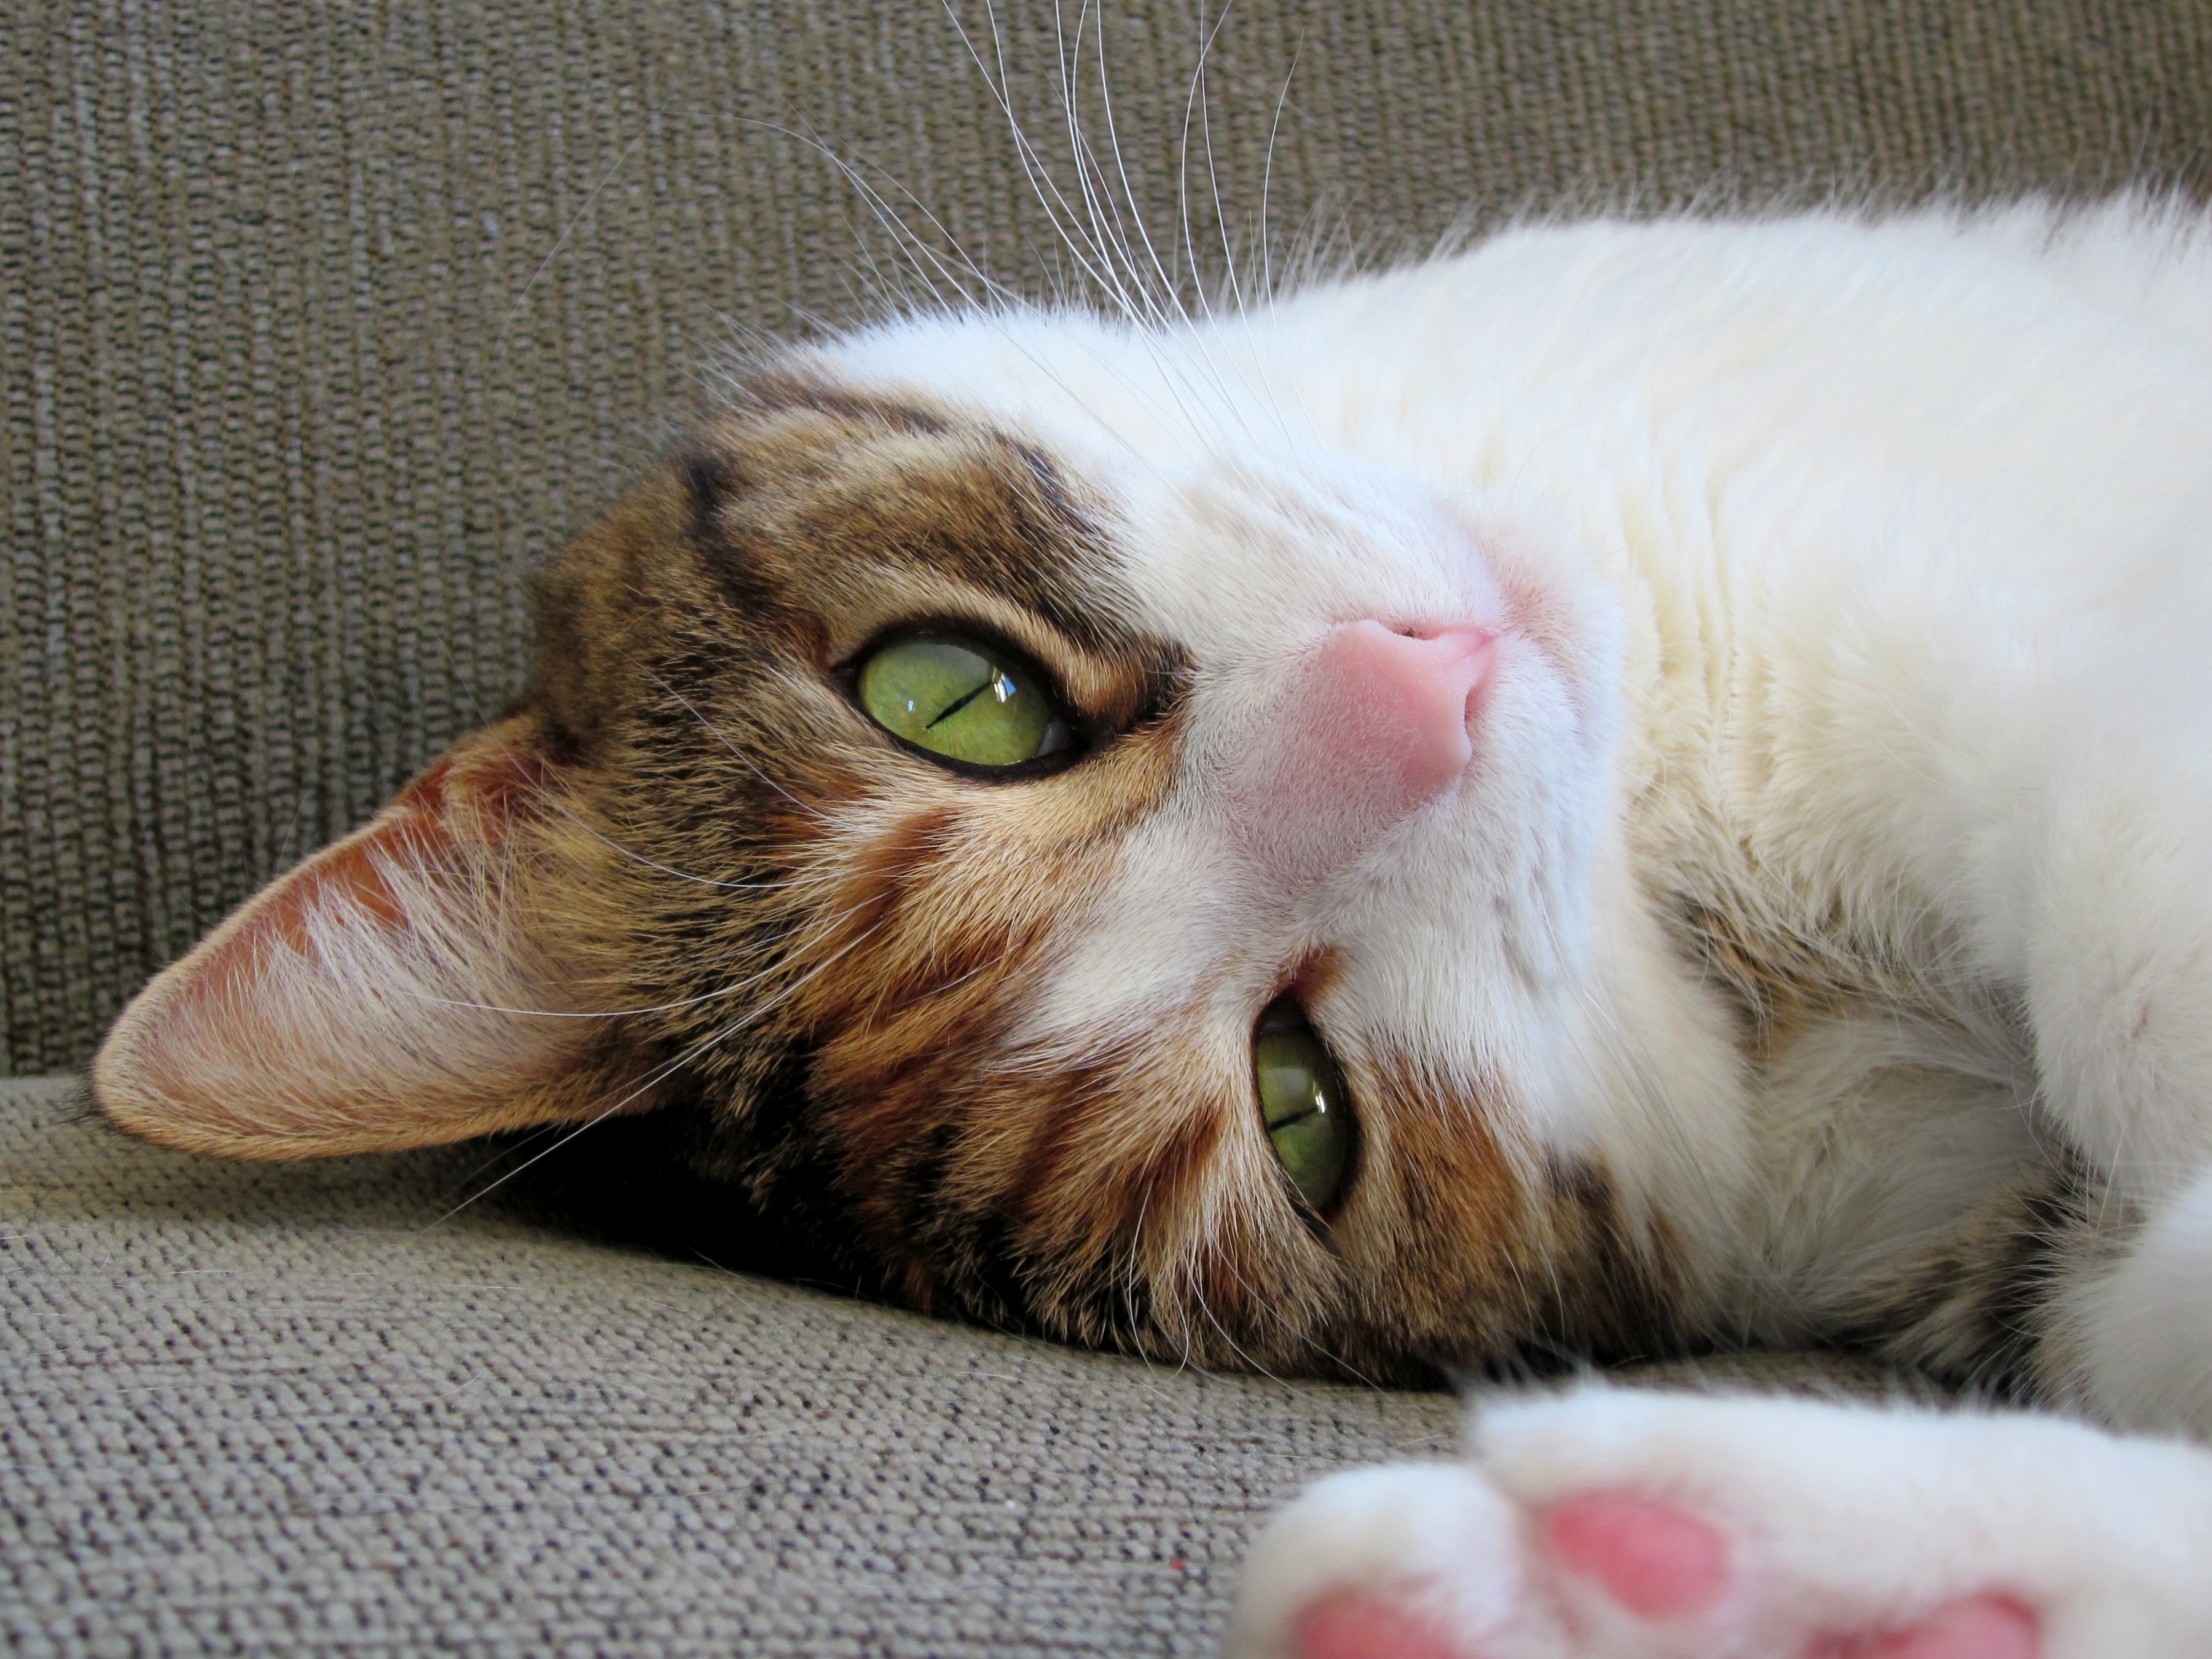
cute, pet, young, kitten, cat, tabby, mammal, yawn, nap, nose, whiskers, kitty, vertebrate, tabby cat, small to medium sized cats, cat like mammal